Batalhão de Operações Policiais Especiais

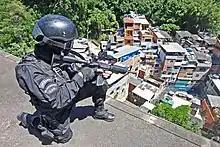
BOPE Operator during training

BOPE has generated notoriety due to their role in the violent drug war in the favelas of Rio de Janeiro and they have been referred to as a "Death Squad" by multiple newspapers. One aspect that has been pointed out specifically is their logo, which bears a knife in a skull over crossed pistols (popularly known in Brazil as "faca na caveira", Portuguese for "knife in the skull"). According to the official BOPE website, the knife in the skull symbolizes "victory over death" and the crossed pistols are the symbol of the military police.